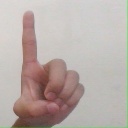
अक्षर: ड